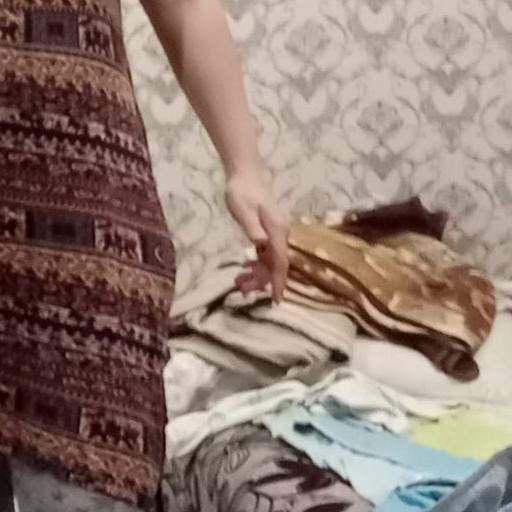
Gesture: no_gesture